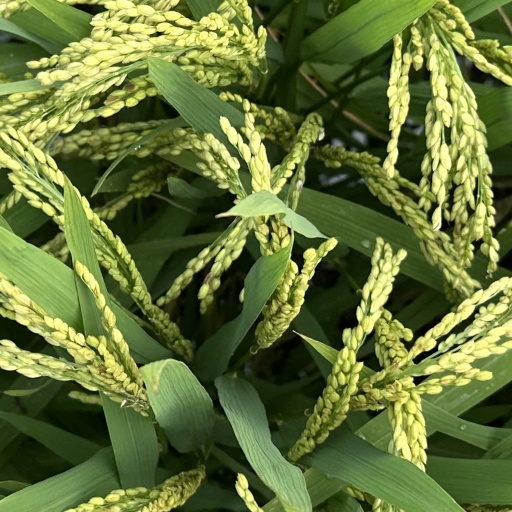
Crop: rice